Canton of Schwyz

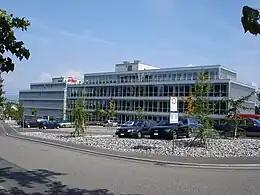
OC Oerlikon and LGT Group in Pfäffikon

Most of the canton relies on agriculture. The local breed of brown cattle, Braunvieh, is renowned. The textile industry used to be of great importance in the canton but has now almost ceased to exist; remnants are concentrated around the capital Schwyz. Located in the same area are many producers of fine furniture. There are a few large hydroelectric power plants in the canton.